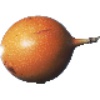
Label: Granadilla 1